Emma Thompson

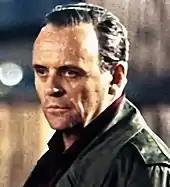
Anthony Hopkins (pictured in 1992) starred with Thompson in "Howards End" (1992) and "The Remains of the Day" (1993).

A turning point in Thompson's career came when she was cast opposite Anthony Hopkins and Vanessa Redgrave in the Merchant Ivory period drama "Howards End" (1992), based on the novel by E. M. Forster. The film explored the social class system in Edwardian Britain, with Thompson playing an idealistic, intellectual, forward-looking woman who comes into association with a privileged and deeply conservative family. She actively pursued the role by writing to director James Ivory, who agreed to an audition and then gave her the part. According to the critic Vincent Canby, the film allowed Thompson to "[come] into her own", away from Branagh. Upon release, Roger Ebert wrote that she was "superb in the central role: quiet, ironic, observant, with steel inside". "Howards End" was widely praised, a "surprise hit", and received nine Academy Award nominations. Among its three wins was the Best Actress trophy for Thompson, who was also awarded a Golden Globe and BAFTA for her performance. Reflecting on the role, "The New York Times" wrote that the actress "found herself an international success almost overnight".